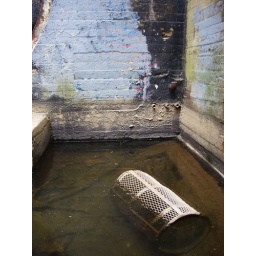
Trash basket in standing water, Belle isle, Richomnd, VA